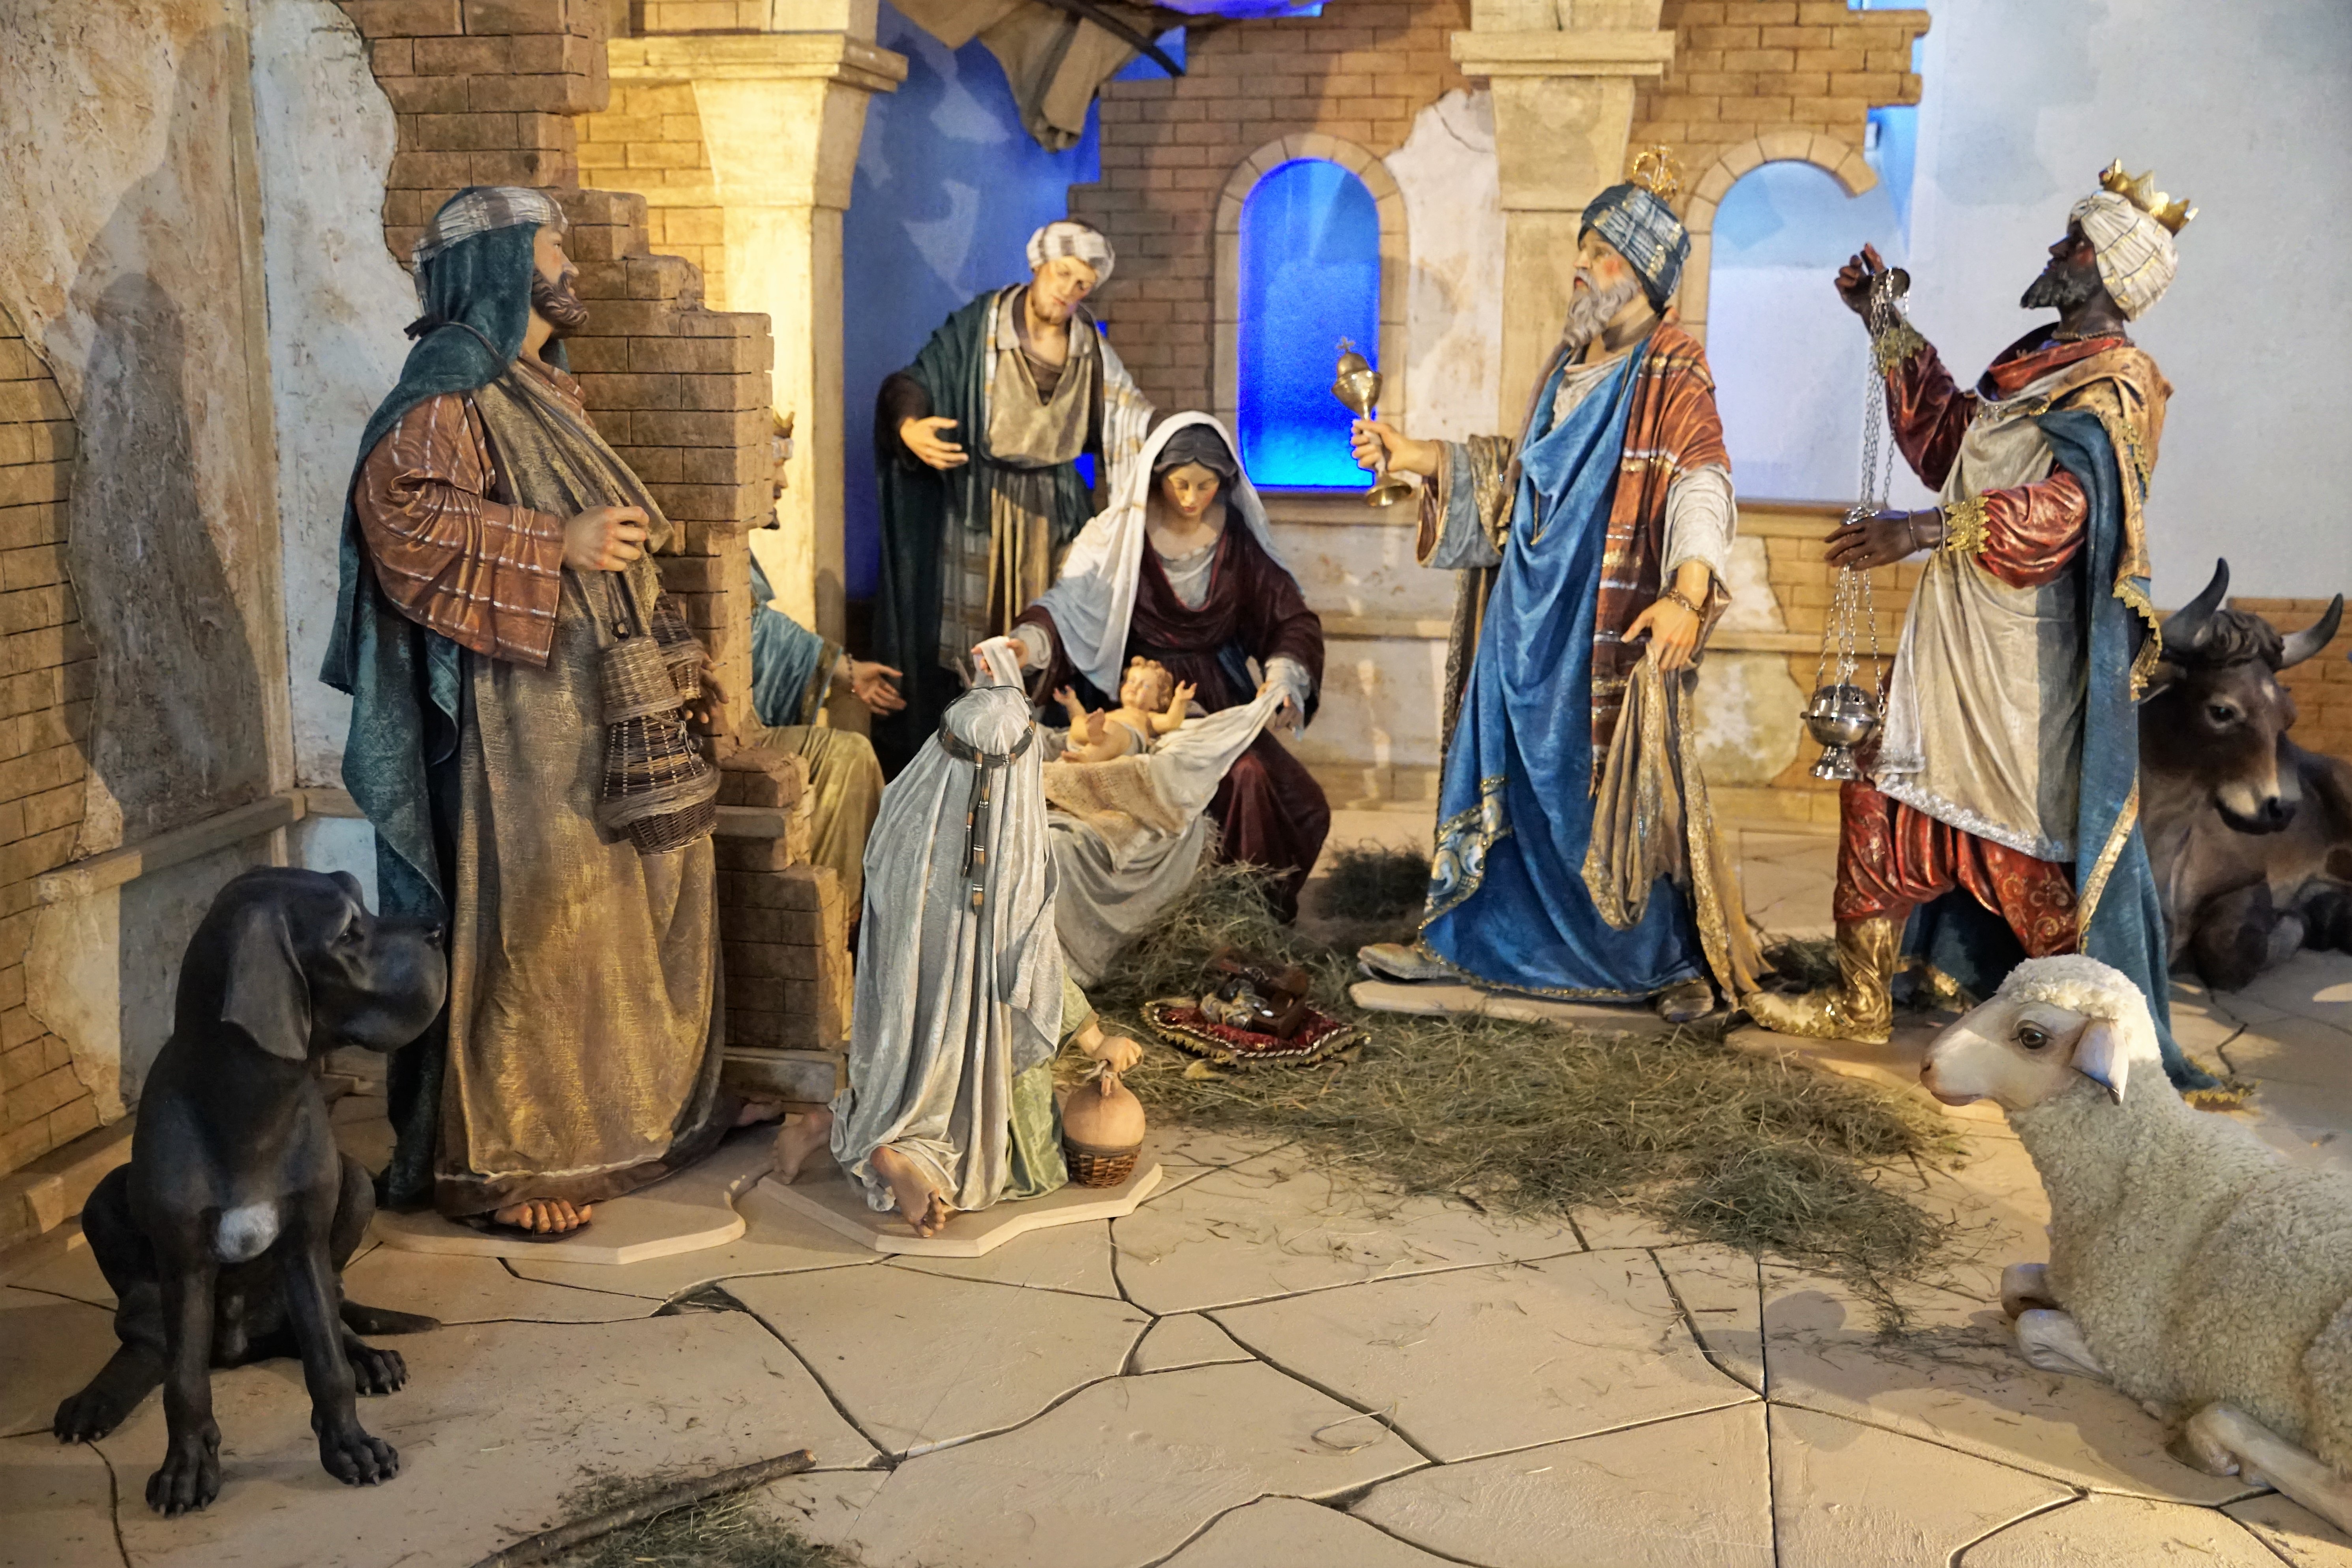
hay, dog, animal, statue, pet, cow, sheep, religion, church, bible, donkey, christmas decoration, patch, stones, art, stall, maria, jesus, germany, crib, holy, middle ages, israel, birth, nativity scene, great dane, tuttlingen, testament, ancient history, profet